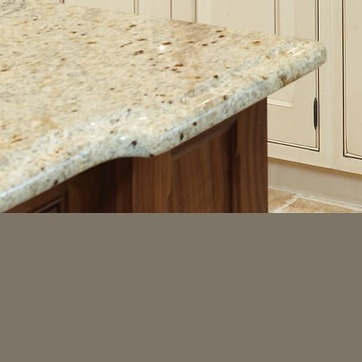
Material: wood